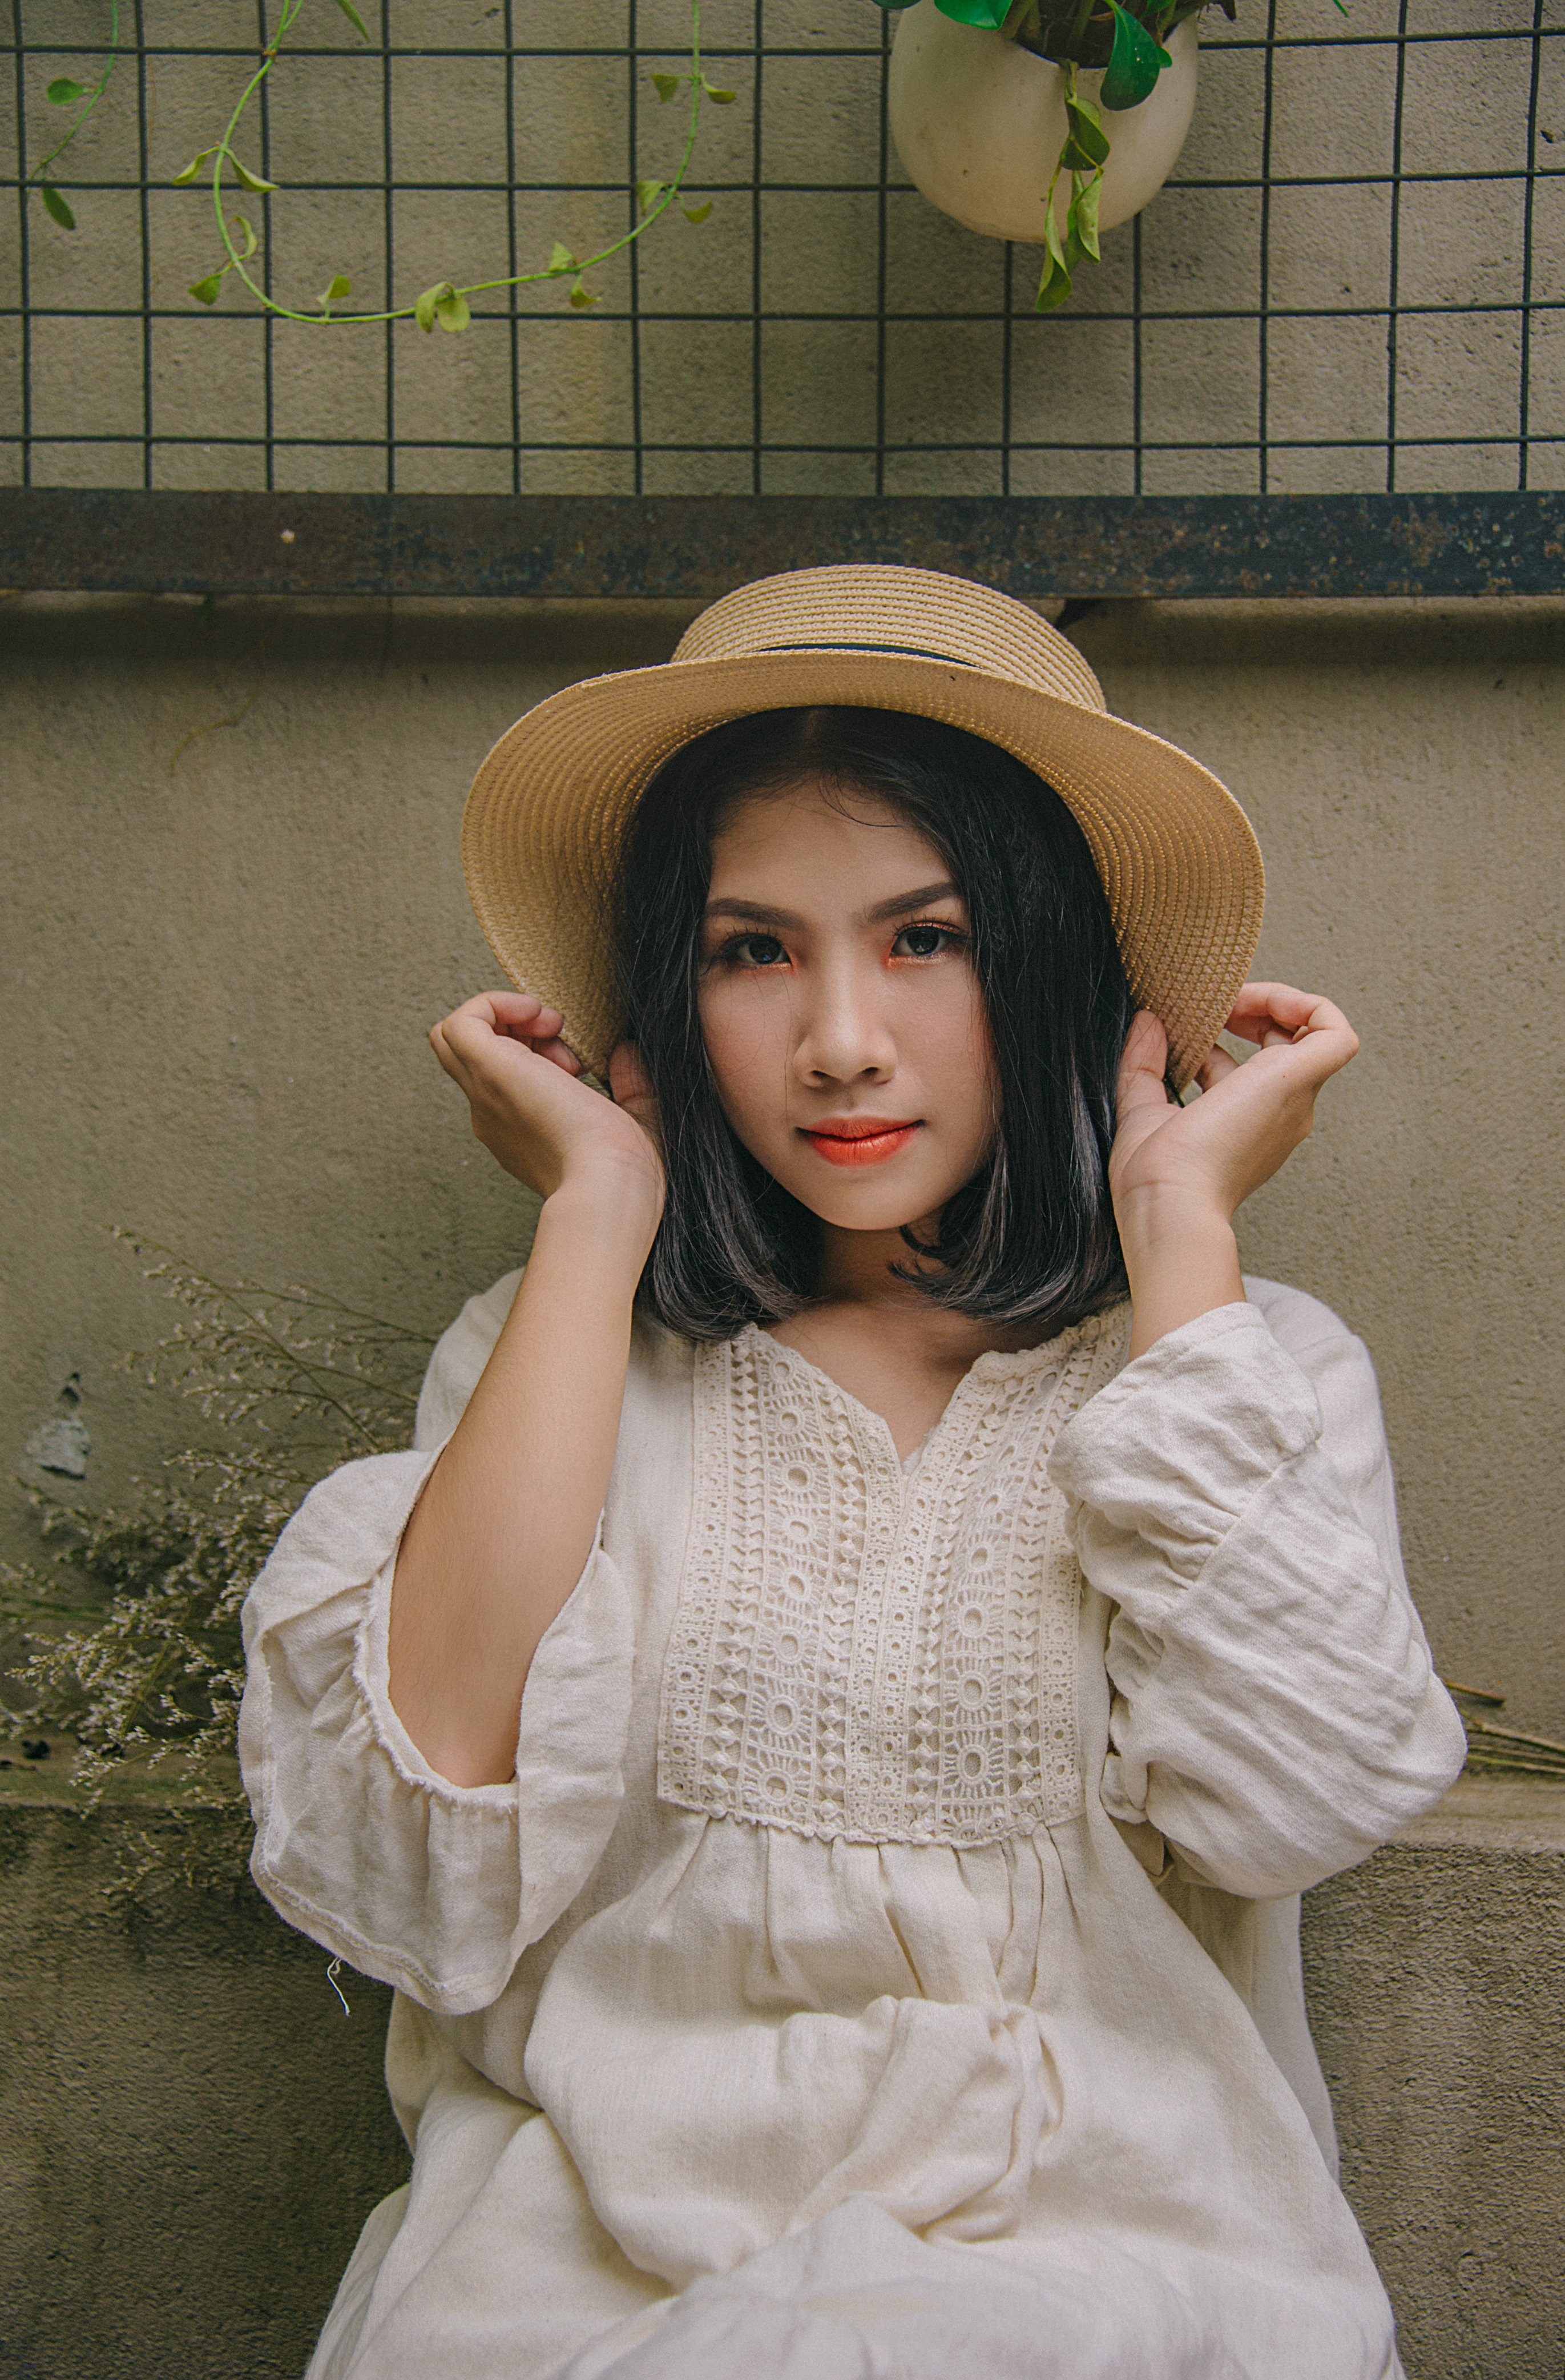
love, cute, portrait, beautiful, happy, girl, art, skin, beauty, lady, fashion accessory, eye, headgear, smile, hat, fun, portrait photography